TMEM101

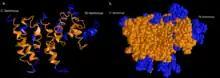
Predicted tertiary structure (I-TASSER)

The I-TASSER highest confidence model for the predicted tertiary structure for the TMEM101 protein resembles the structure of a polytopic transmembrane alpha-helical protein.